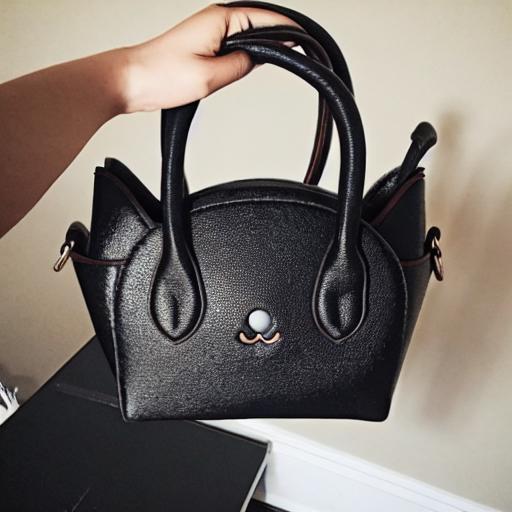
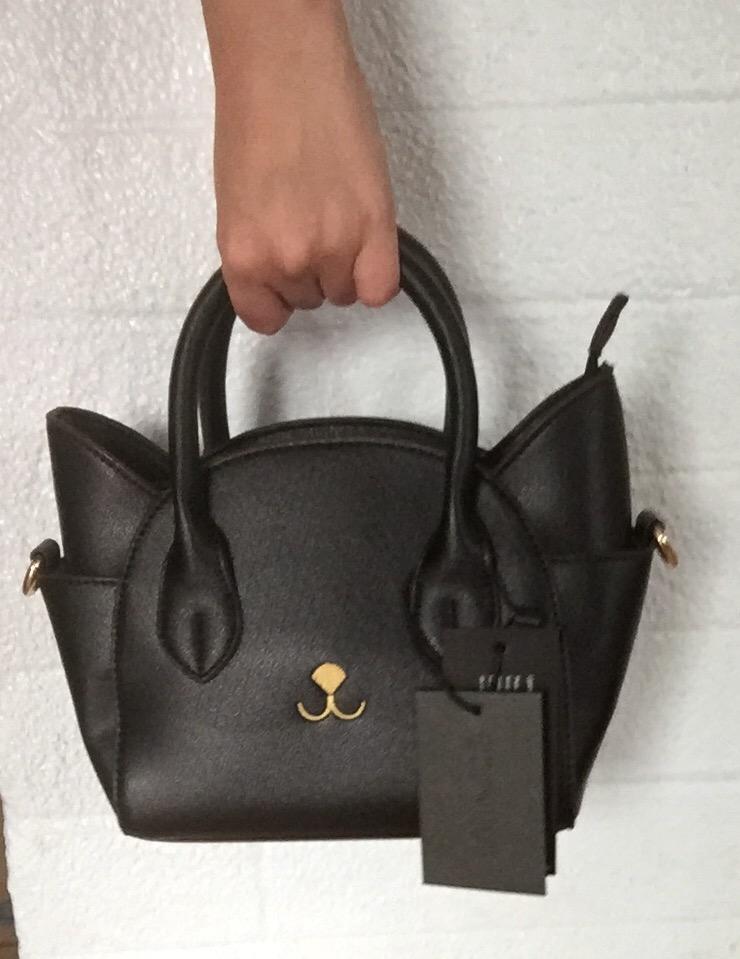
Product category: accessories_handbag
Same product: no